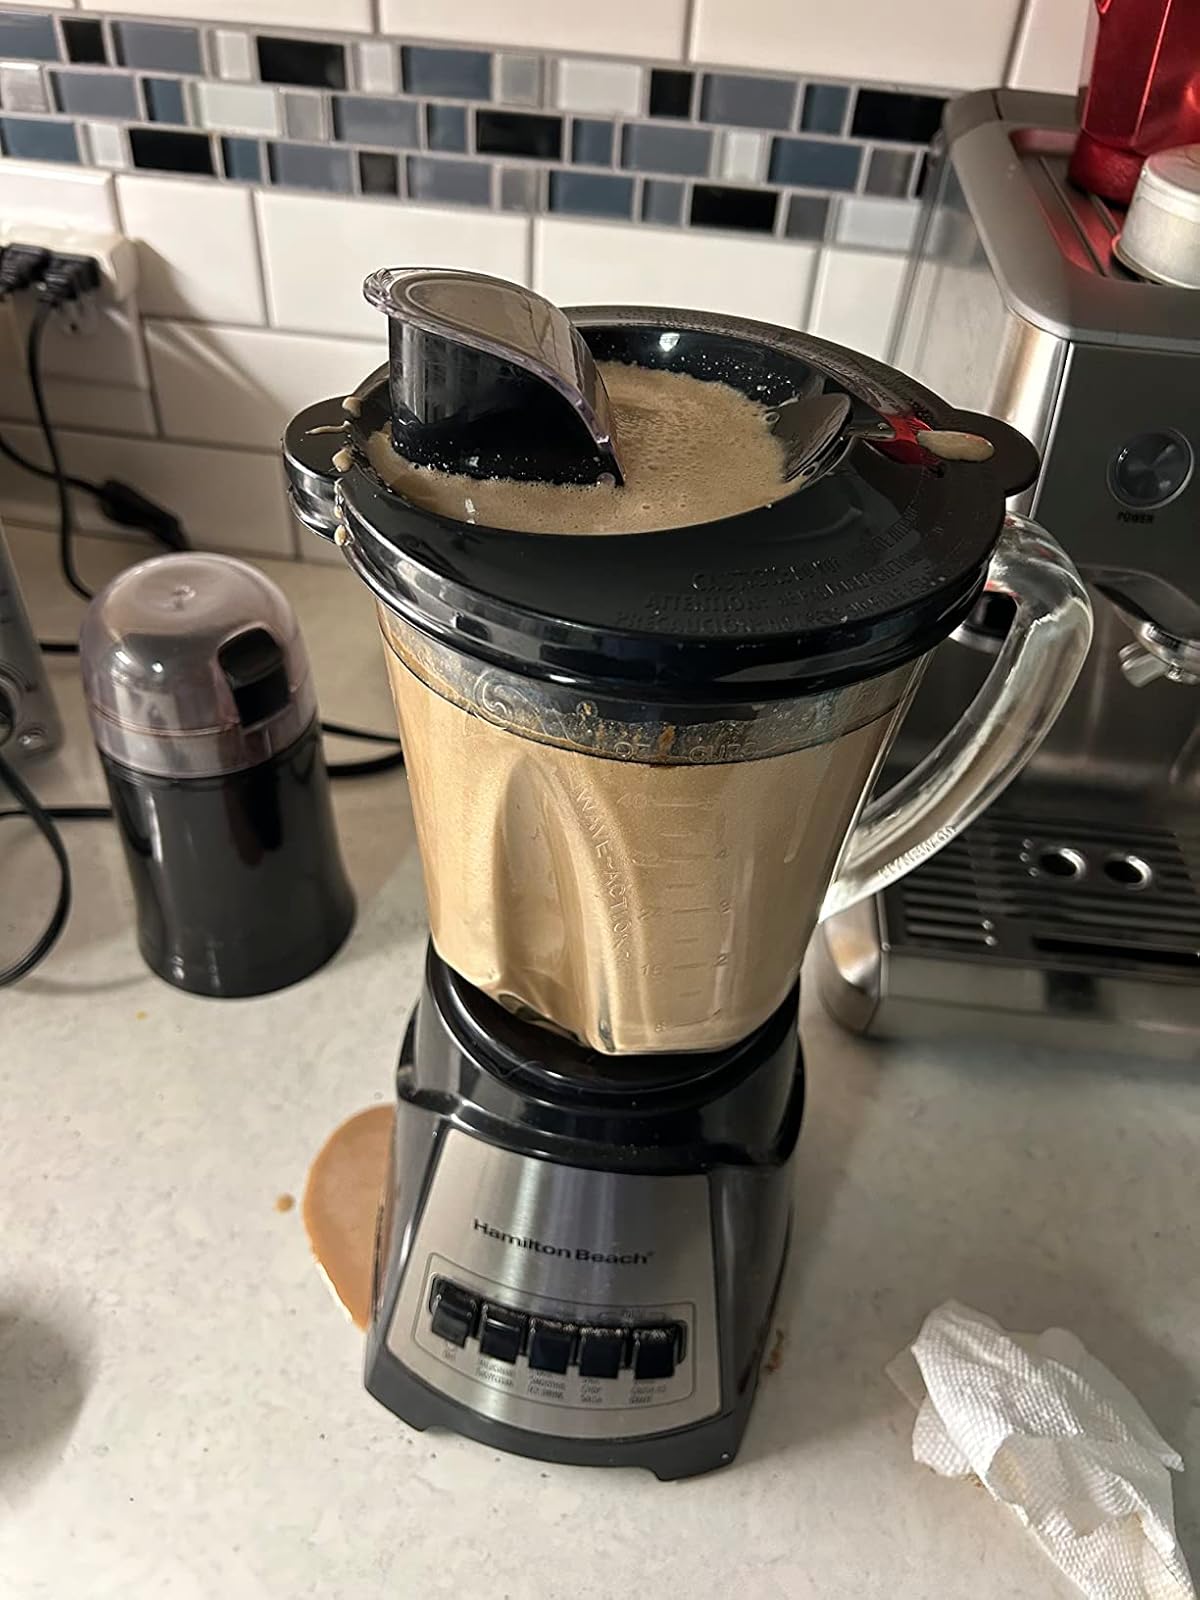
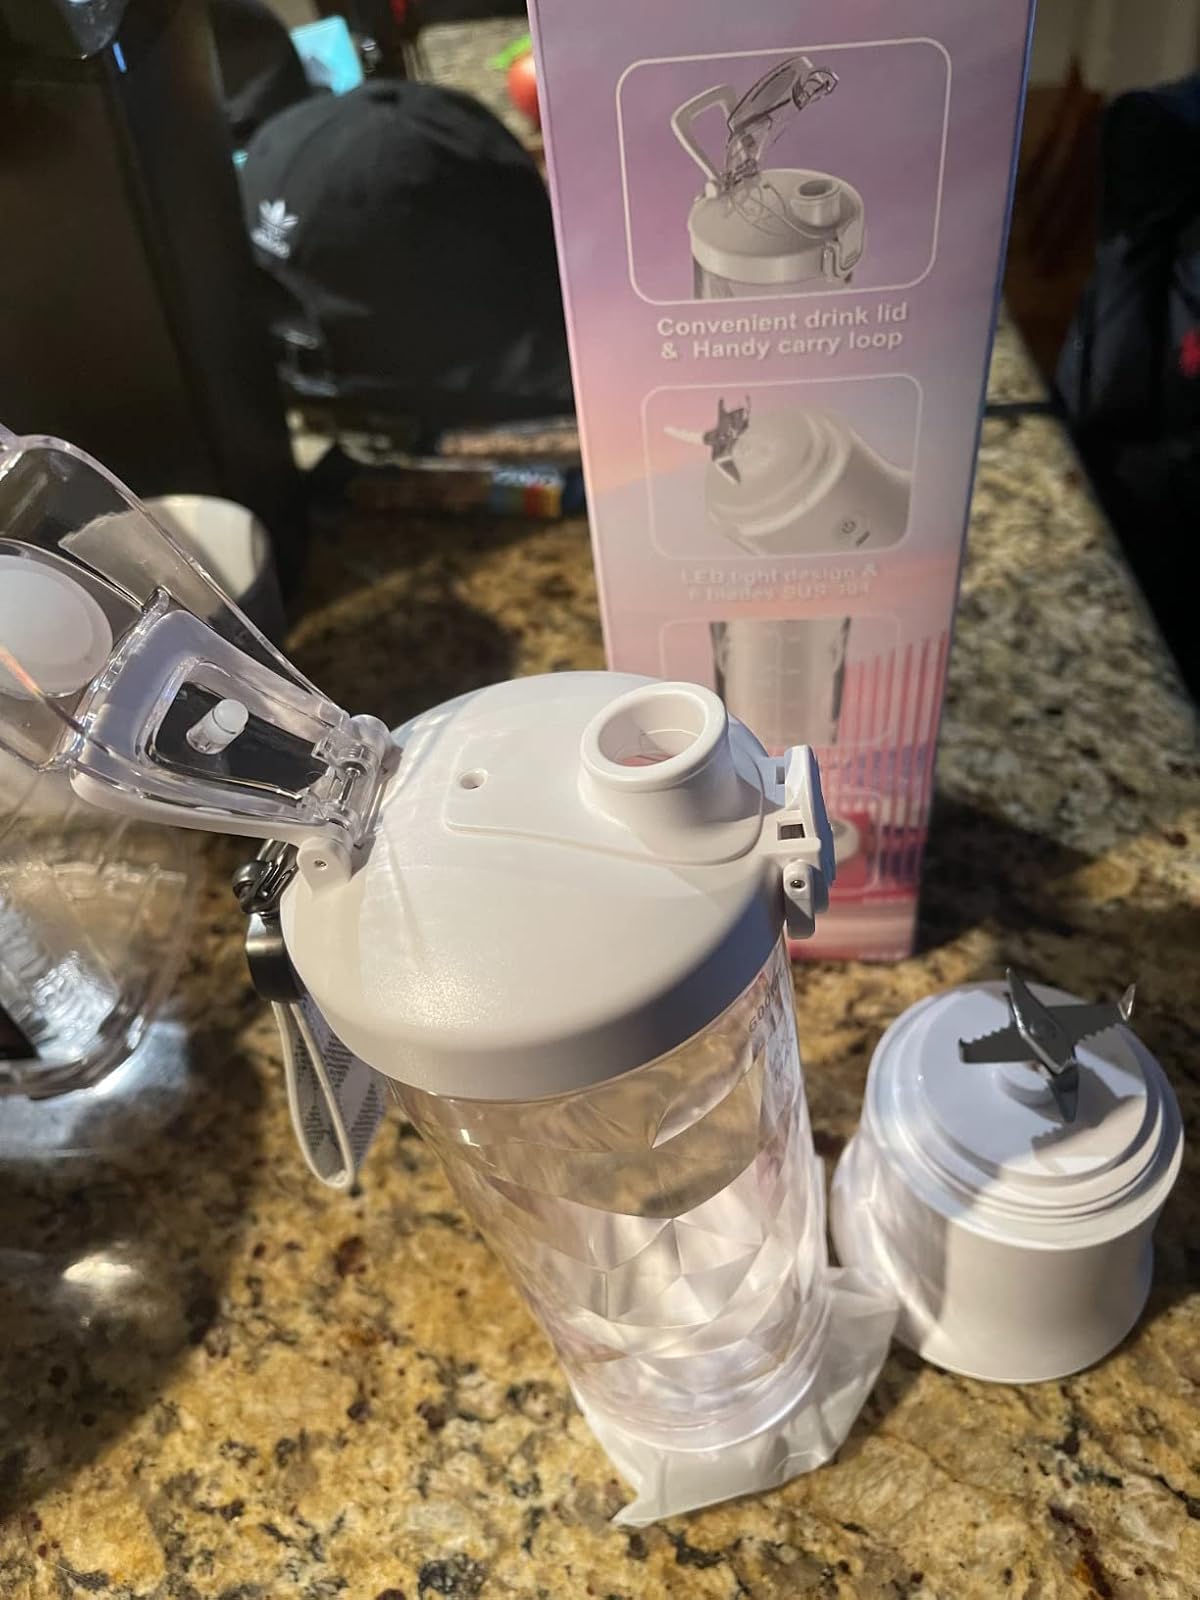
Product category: items_blender
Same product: no